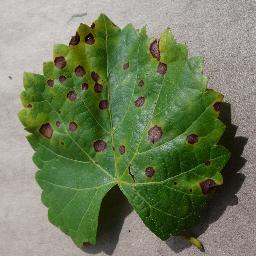
Label: Grape___Black_rot